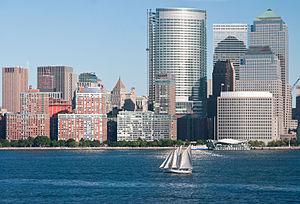
L'Hudson est un fleuve de 507 km de long, coulant principalement dans l'État de New York et formant en partie la frontière entre les États de New York et du New Jersey. Le nom du fleuve provient de Henry Hudson, un Anglais naviguant pour le compte des Provinces-Unies et notamment de la Compagnie néerlandaise des Indes orientales, qui explora le fleuve en 1609. Cependant, le premier Européen en mesure de l'observer fut l'Italien Giovanni da Verrazano en 1524, dont l'expédition fut financée par les marchands florentins de Lyon et par François Iᵉʳ.
Le siège social de Goldman Sachs ou 200 West Street est un gratte-ciel de 2009 du quartier de Battery Park City du quartier des finances de Manhattan à New York. Il est le siège social de la banque d'investissement américaine Goldman Sachs.